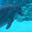
Label: dolphin